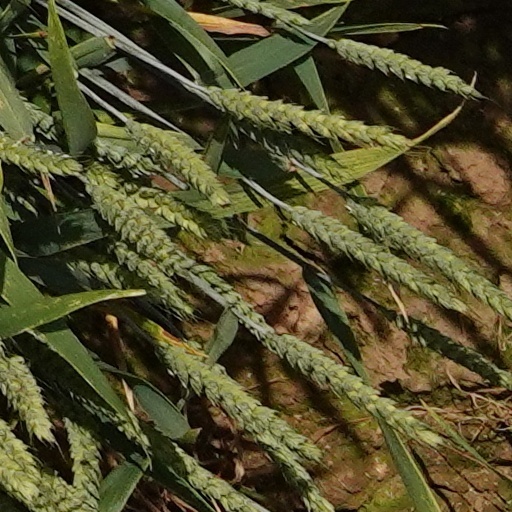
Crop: wheat